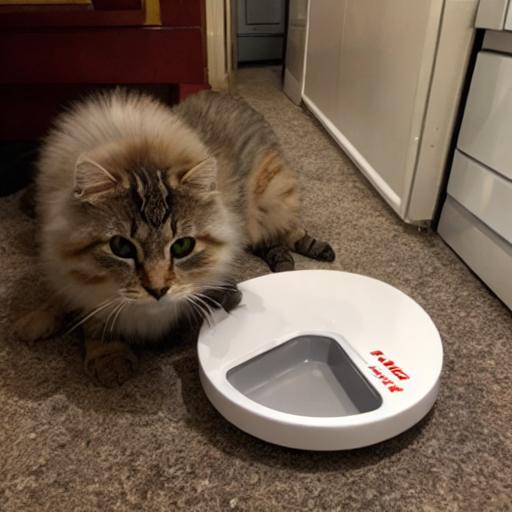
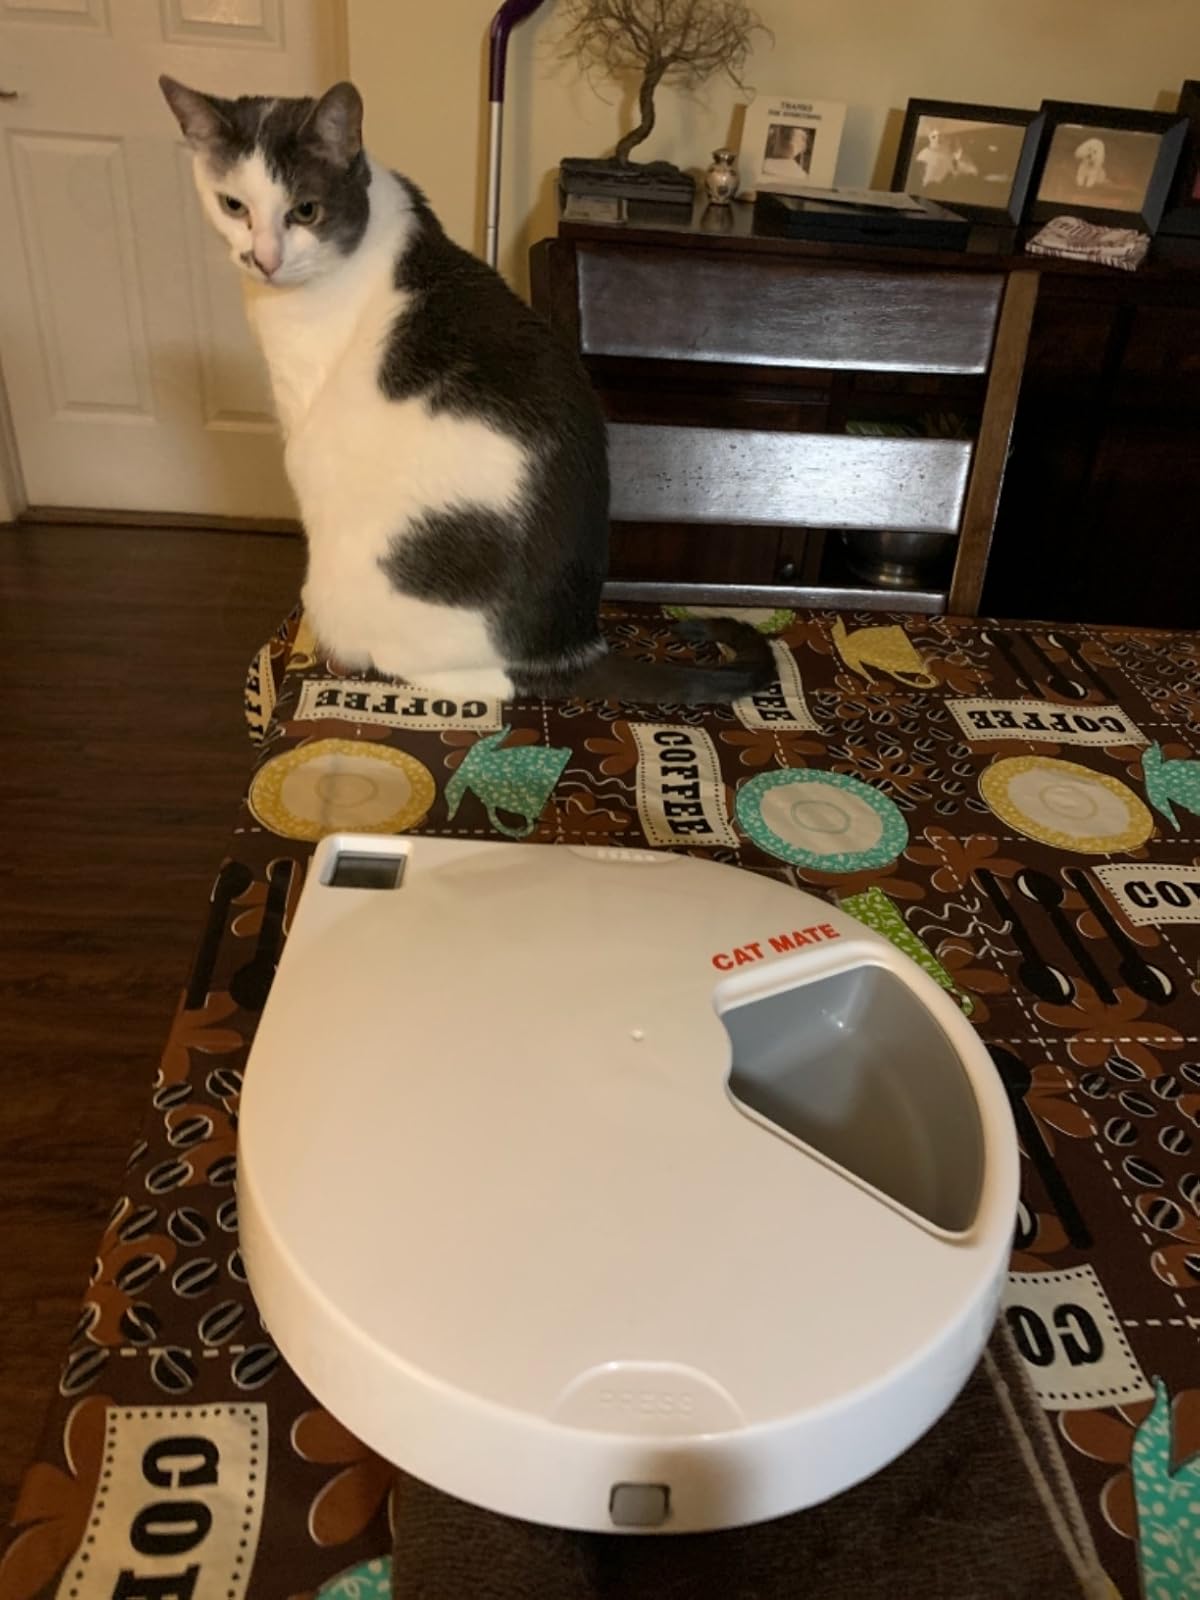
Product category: items_feeder
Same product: no